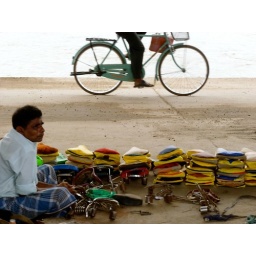
bike seats for sale under the bridge